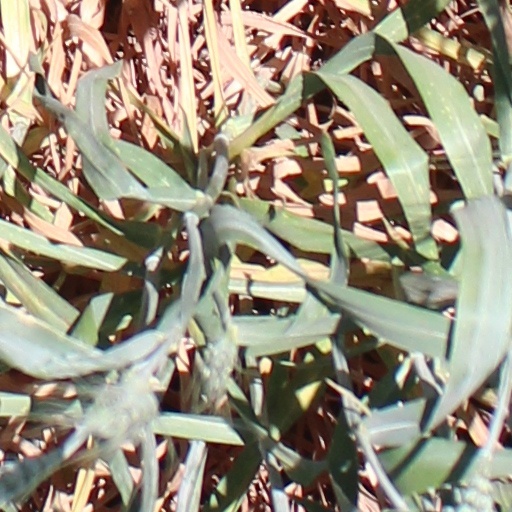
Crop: wheat